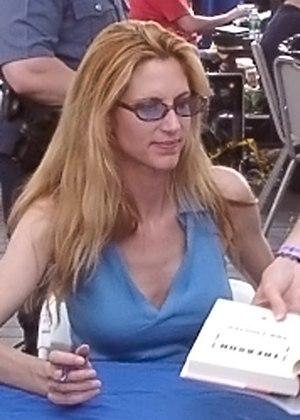
Ann Hart Coulter, née le 8 décembre 1961, est une commentatrice politique américaine, auteur de best-sellers, conférencière et polémiste républicaine.